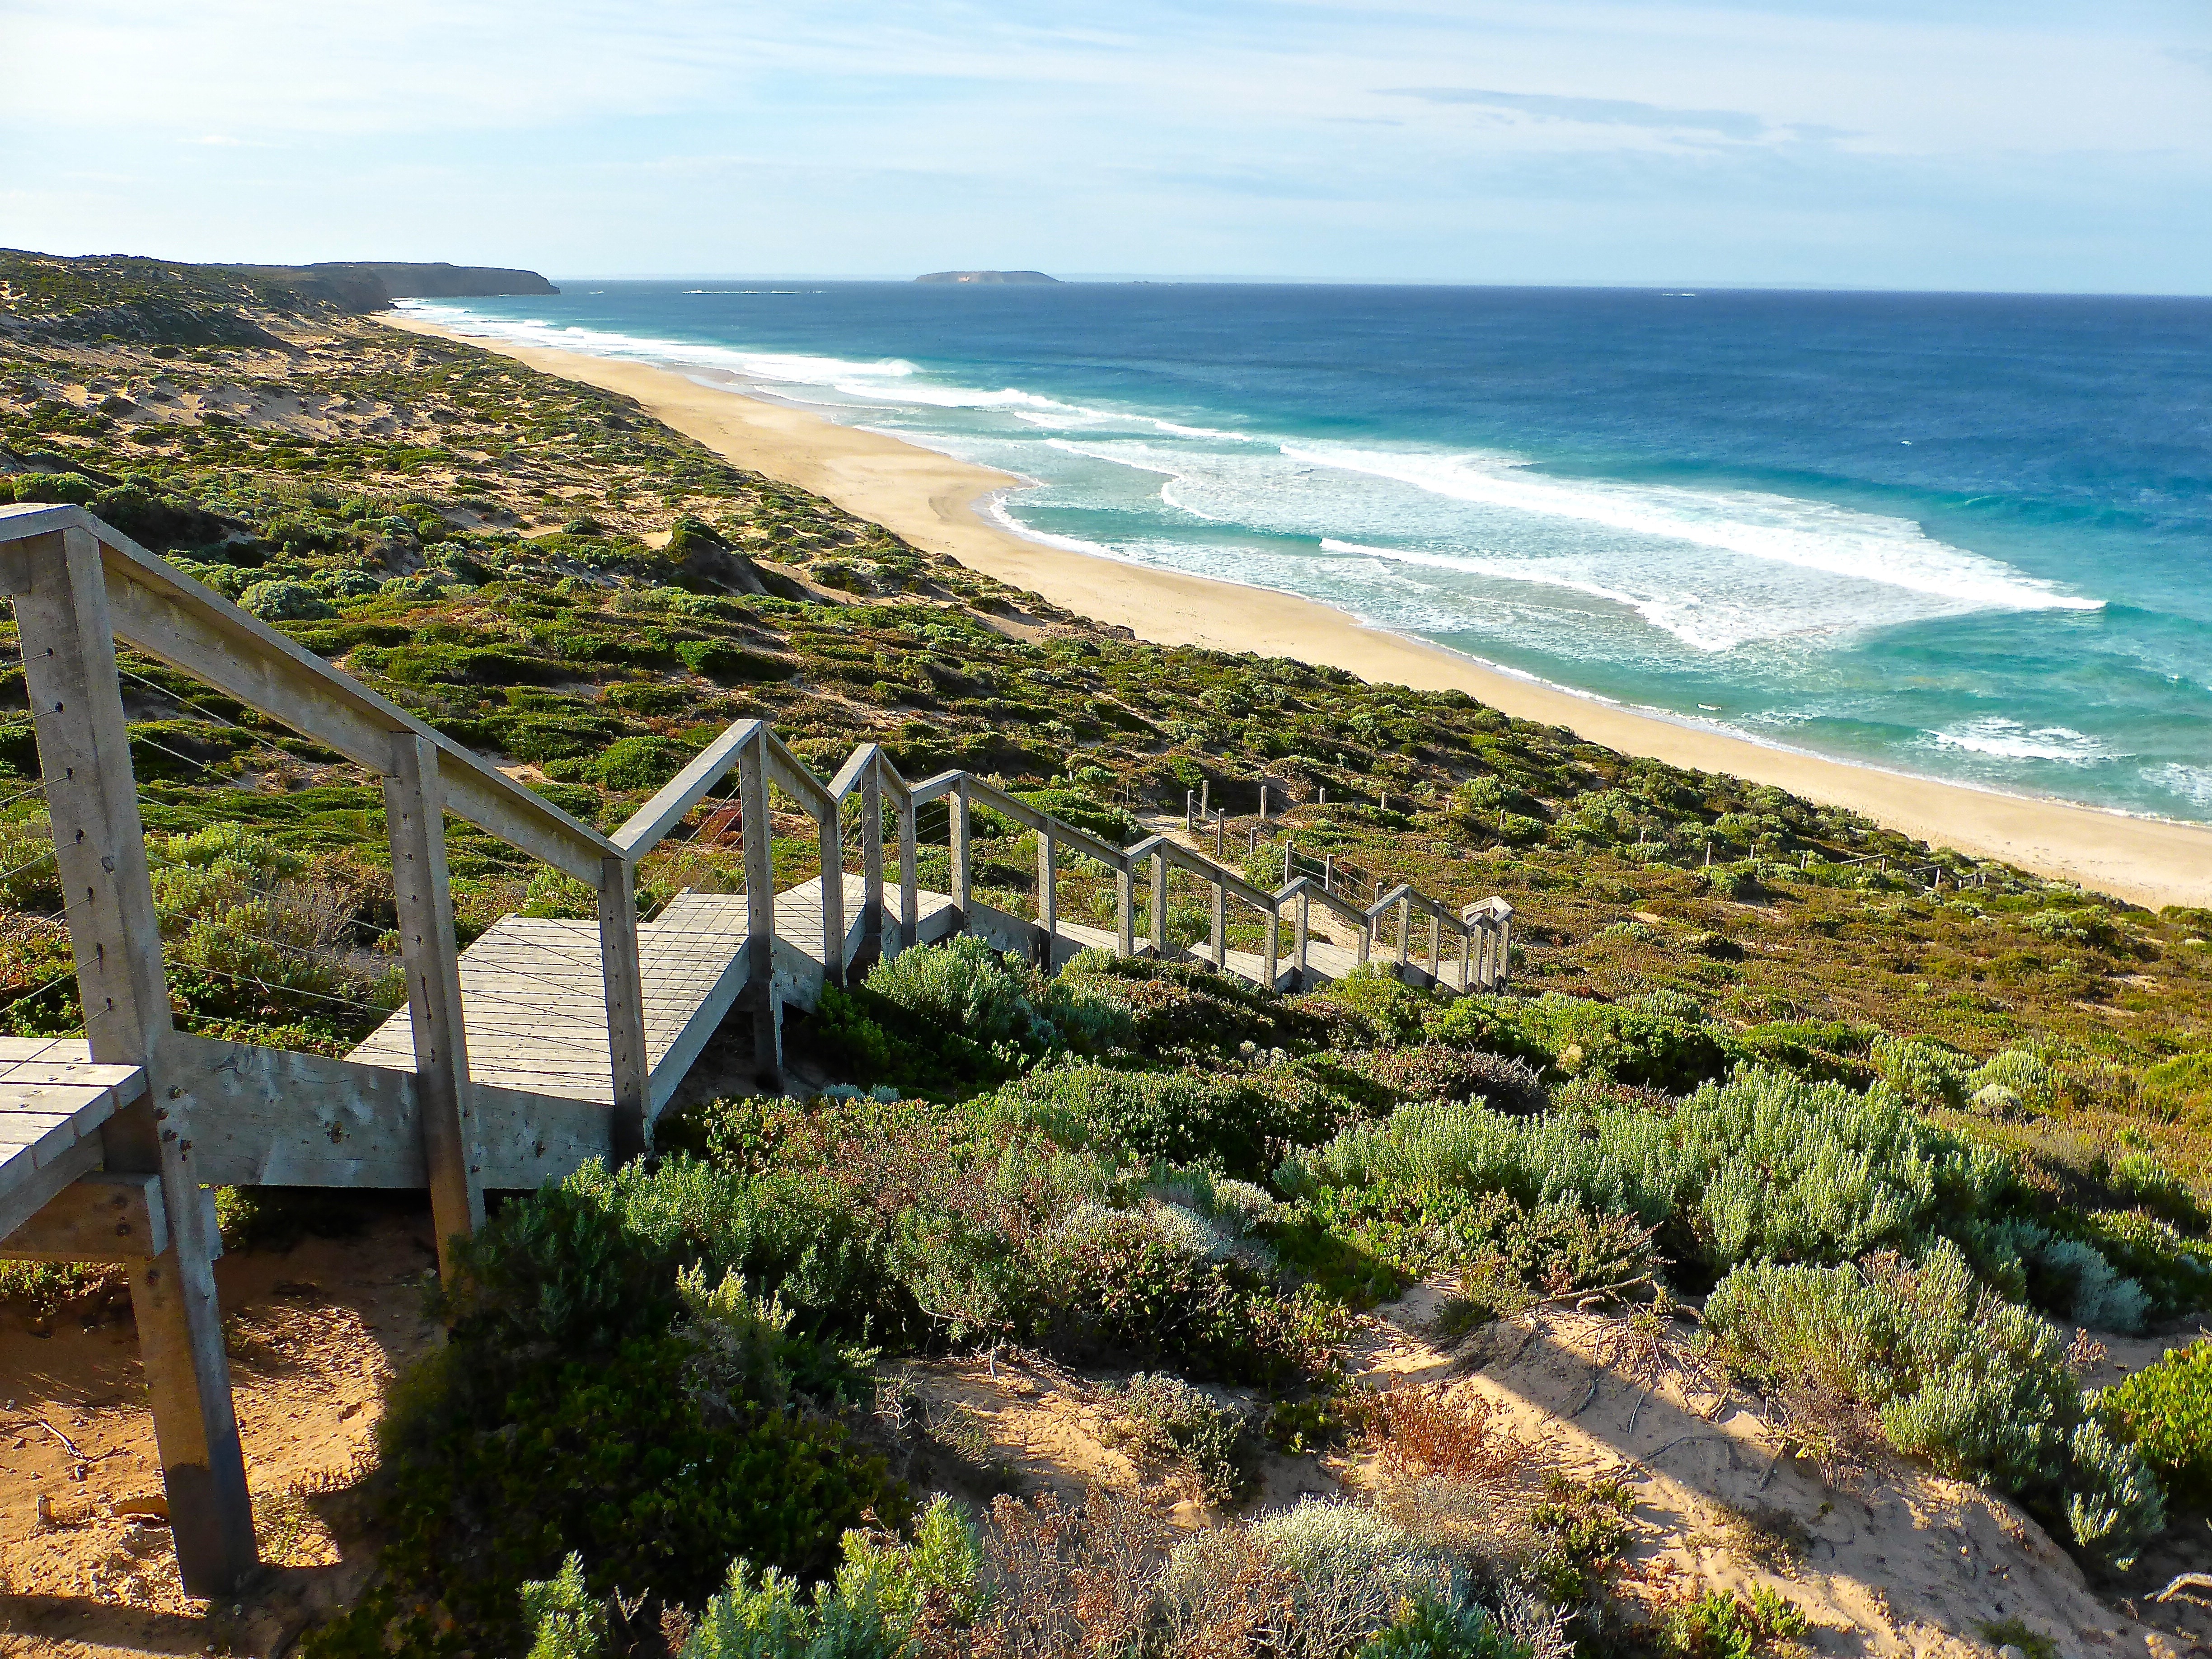
beach, sea, coast, nature, path, outdoor, ocean, staircase, steps, vacation, bay, tourism, climb, stairs, way, down, access, cape, accessibility